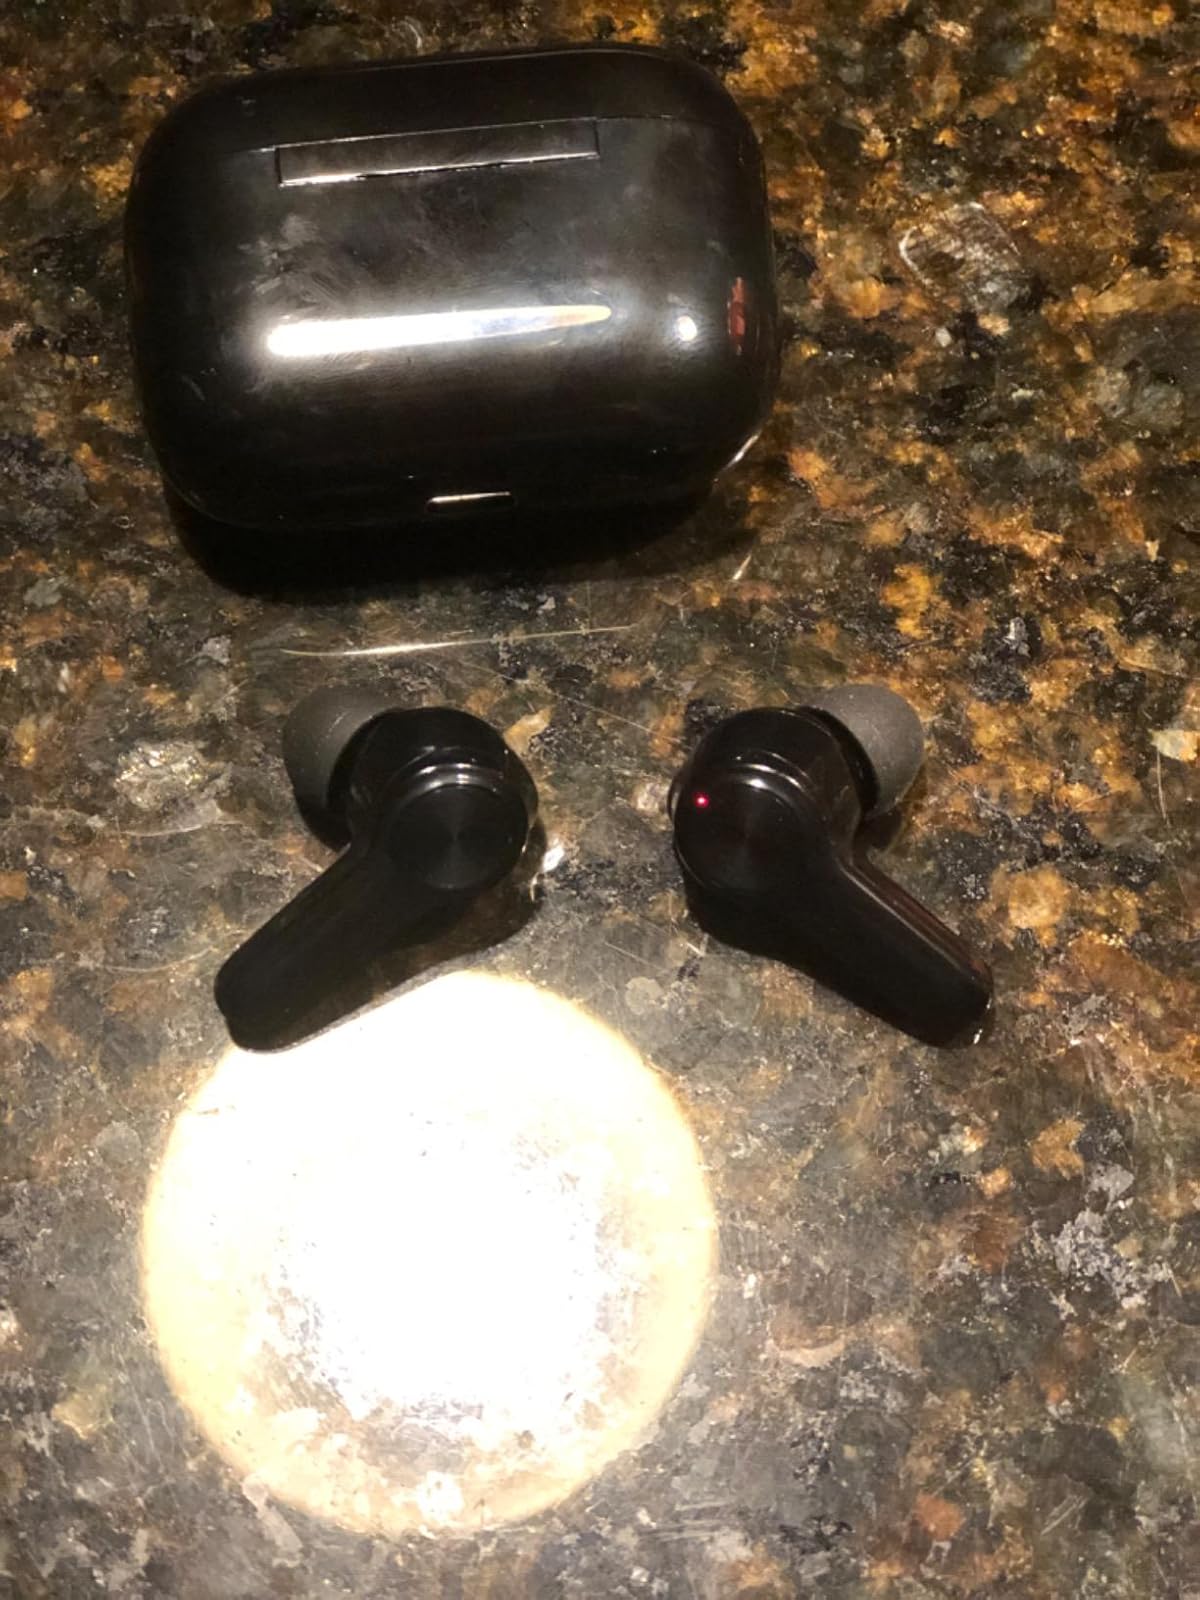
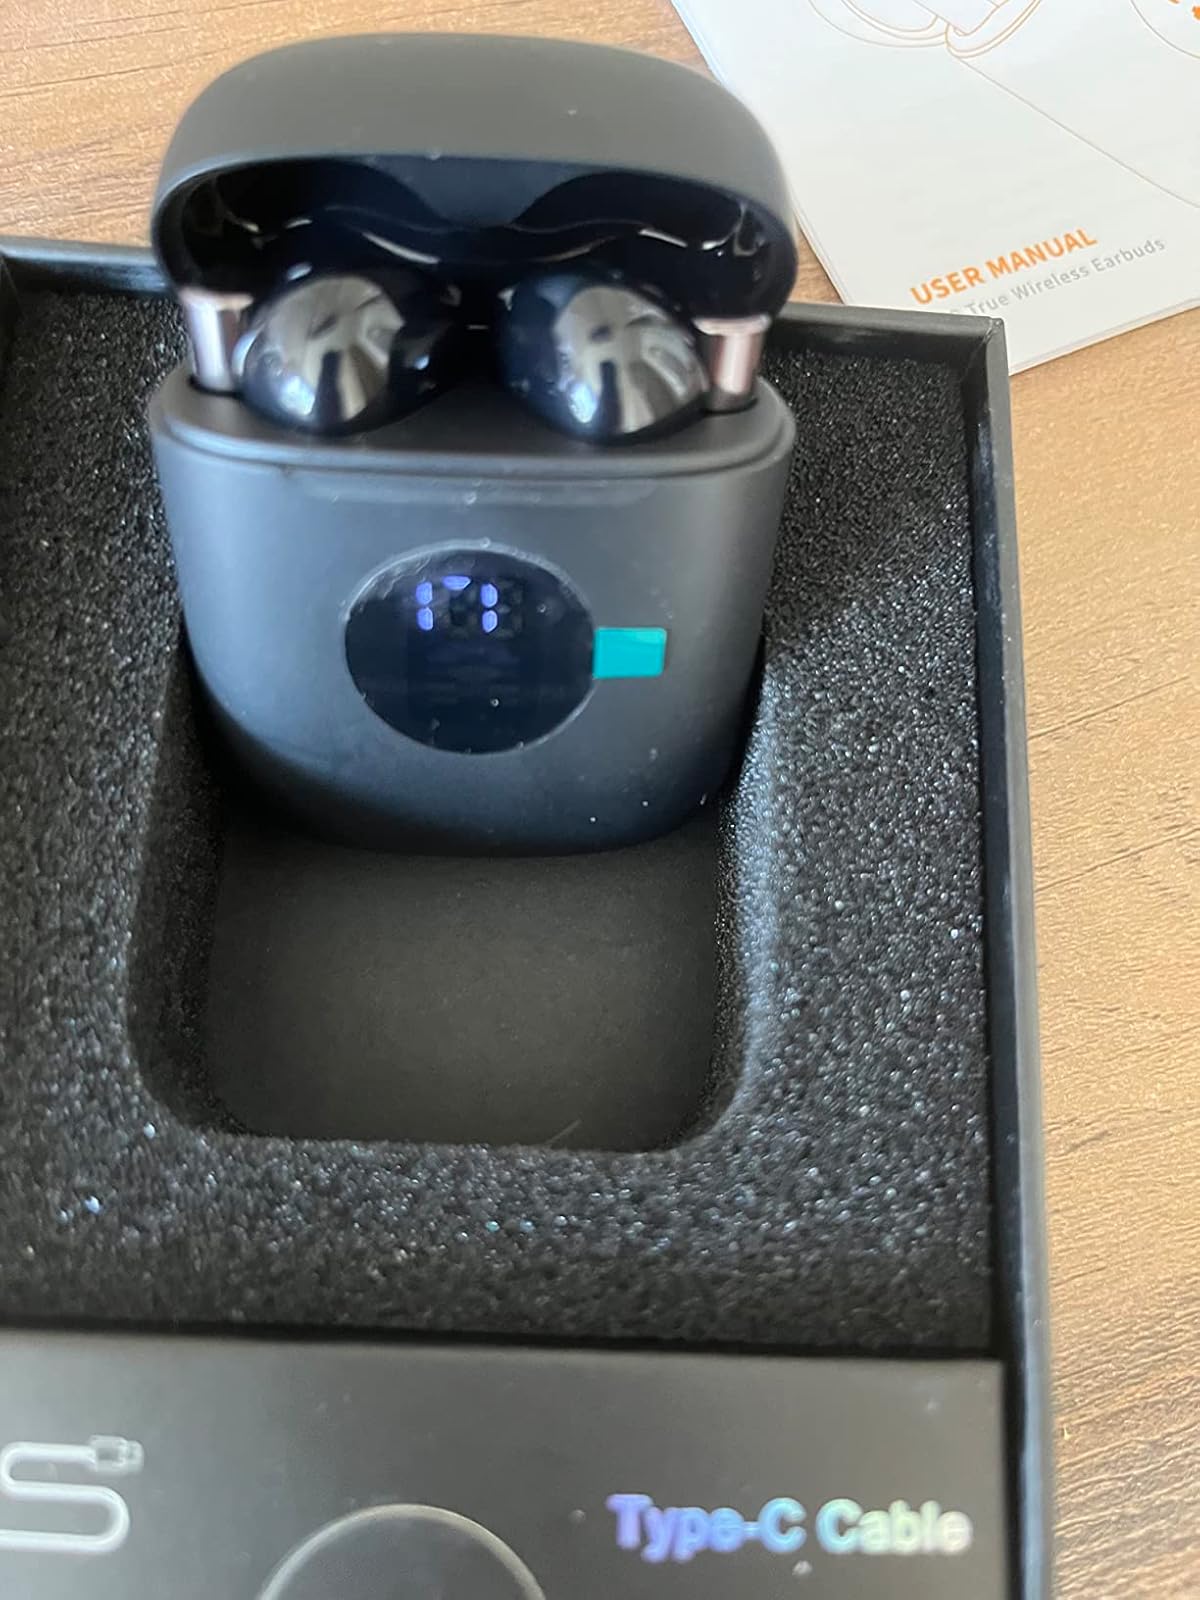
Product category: earbuds
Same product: no